Compagnie Générale Transatlantique

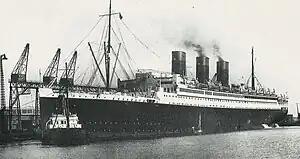
of 1921

In 1904, Jules Charles-Roux became president and instituted a reorganization of the company. His leadership led to a new strategy of winning back customers who had turned away from the company. Charles-Roux took advantage of several trips to the United States to meet with many wealthy industrialists and gain their customer loyalty to the company. In the same vein, he decided on a change of policy by targeting a new clientele. The race for speed seemed to be an increasingly irrelevant idea as the prices of coal made high speeds unprofitable. Charles-Roux and most engineers, who agreed with him on this point, considered that the speed of liners had reached a plateau which can only be exceeded by technological change. The White Star Line had, moreover, made the same observation a few years earlier by putting into service its "Big Four".